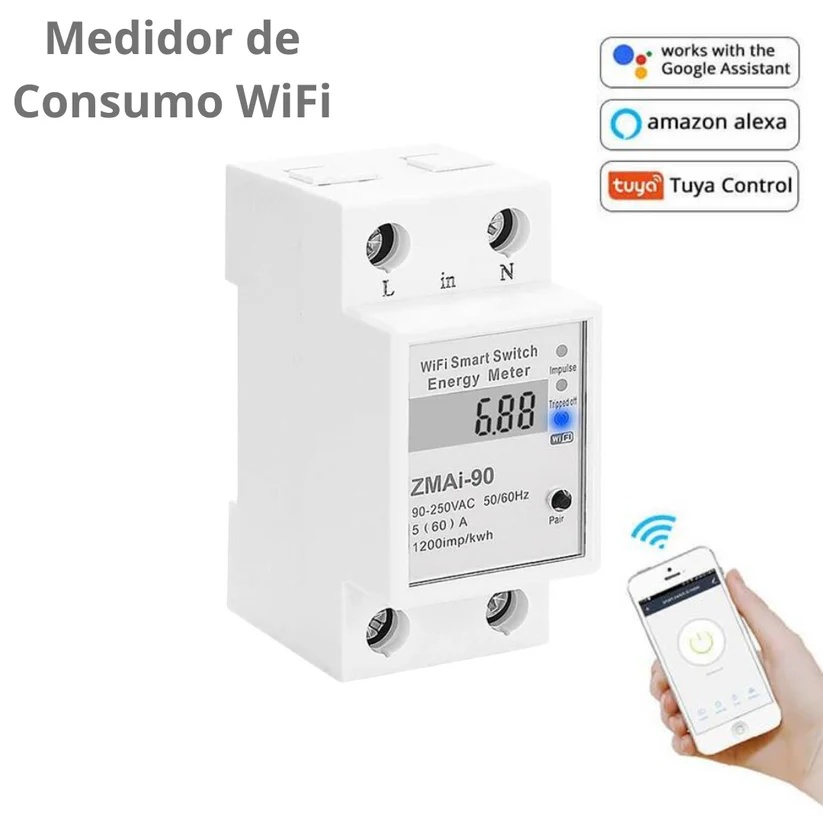
Medidor de Consumo Wi-Fi 50/60A Monofásico
Brand: Tuya
Medidor de energia Wi-Fi Monofásico Din Rail Smart Switch Detalhes do Fabricante O medidor de switch inteligente monofásico é um produto de alta tecnologia projetado e fabricado pela ASIC, a mais recente tecnologia microeletrónica e processo smt. O chip de controlo do medidor adota um SoC profissional de medição, que suporta uma faixa de status atual de 5000: 1, e o erro de medição ativo é menor que 0,1%, proporcionando precisão de nível industrial de medição para o módulo. Tem maior integração e superior desempenho anti-eletromagnético de interferência. Tem uma vasta operação de faixa de tensão, alta confiabilidade, longa vida, alta precisão e baixo consumo de energia. Este produto é usado para medir energia ativa AC monofásica com classificação frequência de 50Hz ou 60Hz. Recurso Este interruptor de medição inteligente pode definir 30 tipos de modelos de tempo no LCD. Em condições normais de uso, a vida útil da tela LCD é de mais de 10 anos. Com saída de pulso de energia ativa para calibração, é um tipo de isolamento fotoelétrico passivo OC de saída com largura de pulso de 80ms +/- 20ms; a forma de onda é uma onda quadrada. Indicador LED ultrabrilhante de longa duração. Indicador de pulso (vermelho), piscando quando há um pulso; Com o modo de comunicação da interface UART, pode expandir outros métodos de comunicação Especificação Cor: Cinza Corrente nominal: 5A Corrente máxima: 50 / 60A Tensão de referência: 90-250V Frequência: 50Hz / 60Hz Frequência de pulso: 1200imp / kwh Instalação: Trilho Din 35mm Taxa de potência: 1W / 6VA Peso: 0,8 kg Tamanho: 10x36x66mm Instalação e uso 1. O medidor de energia elétrica deve ser instalado dentro de casa, e escolha um seco e local ventilado. A placa inferior na qual o medidor de energia elétrica é instalado deve ser colocada num quadro elétrico, é recomendado instale a altura de cerca de 1,8 m, ou instale-o num ponto inacessível a crianças. 2. O medidor de energia elétrica deve ser conectado de acordo com o diagrama de fiação na caixa de terminais. 3. O medidor de energia elétrica usado em locais com mais tempestades, deve ser instalado na caixa de distribuição. Use medidas de proteção contra raios para evitar queimar o equipamento
Category: Hardware > Tools > Measuring Tools & Sensors > Flow Meters & Controllers